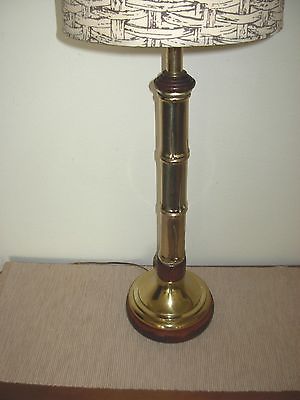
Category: lamp